Jon Gerrard

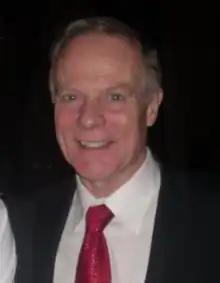
Gerrard in 2011

Jon Gerrard (born October 13, 1947) is a politician in Manitoba, Canada. He was a Member of Parliament (MP) from 1993 to 1997, and was a secretary of state in the government of Jean Chrétien. He was the leader of the Manitoba Liberal Party from 1998 until 2013, and the member of the Legislative Assembly of Manitoba for River Heights from 1999 until his defeat in 2023.